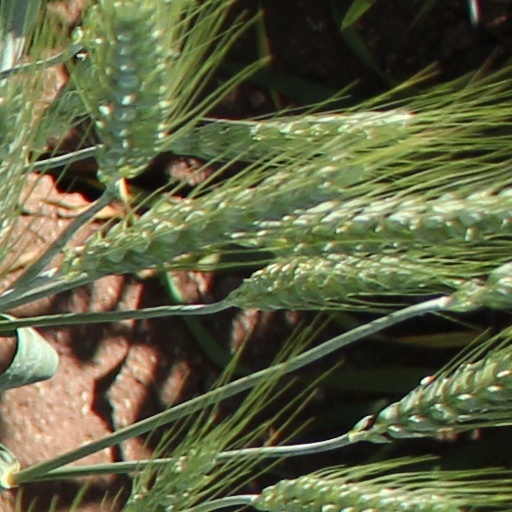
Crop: wheat